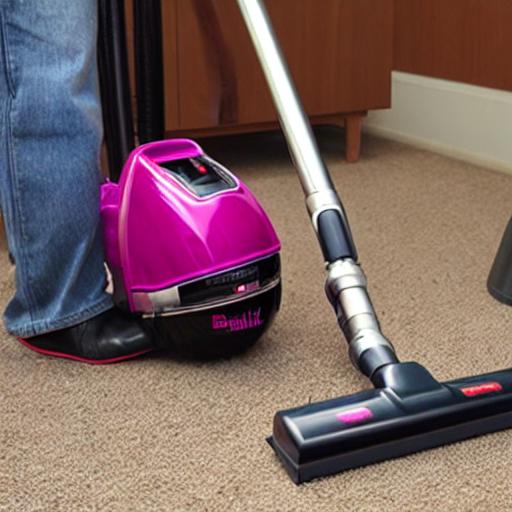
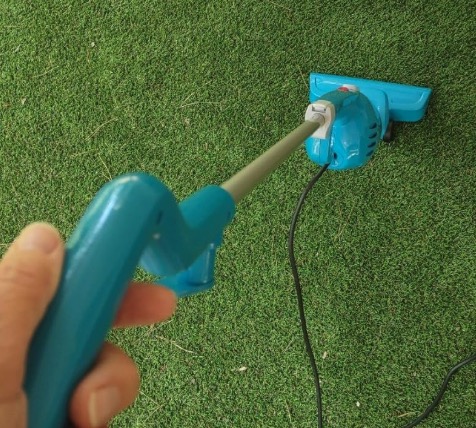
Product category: items_vacuum
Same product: no